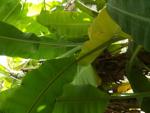
Label: xamthomonas